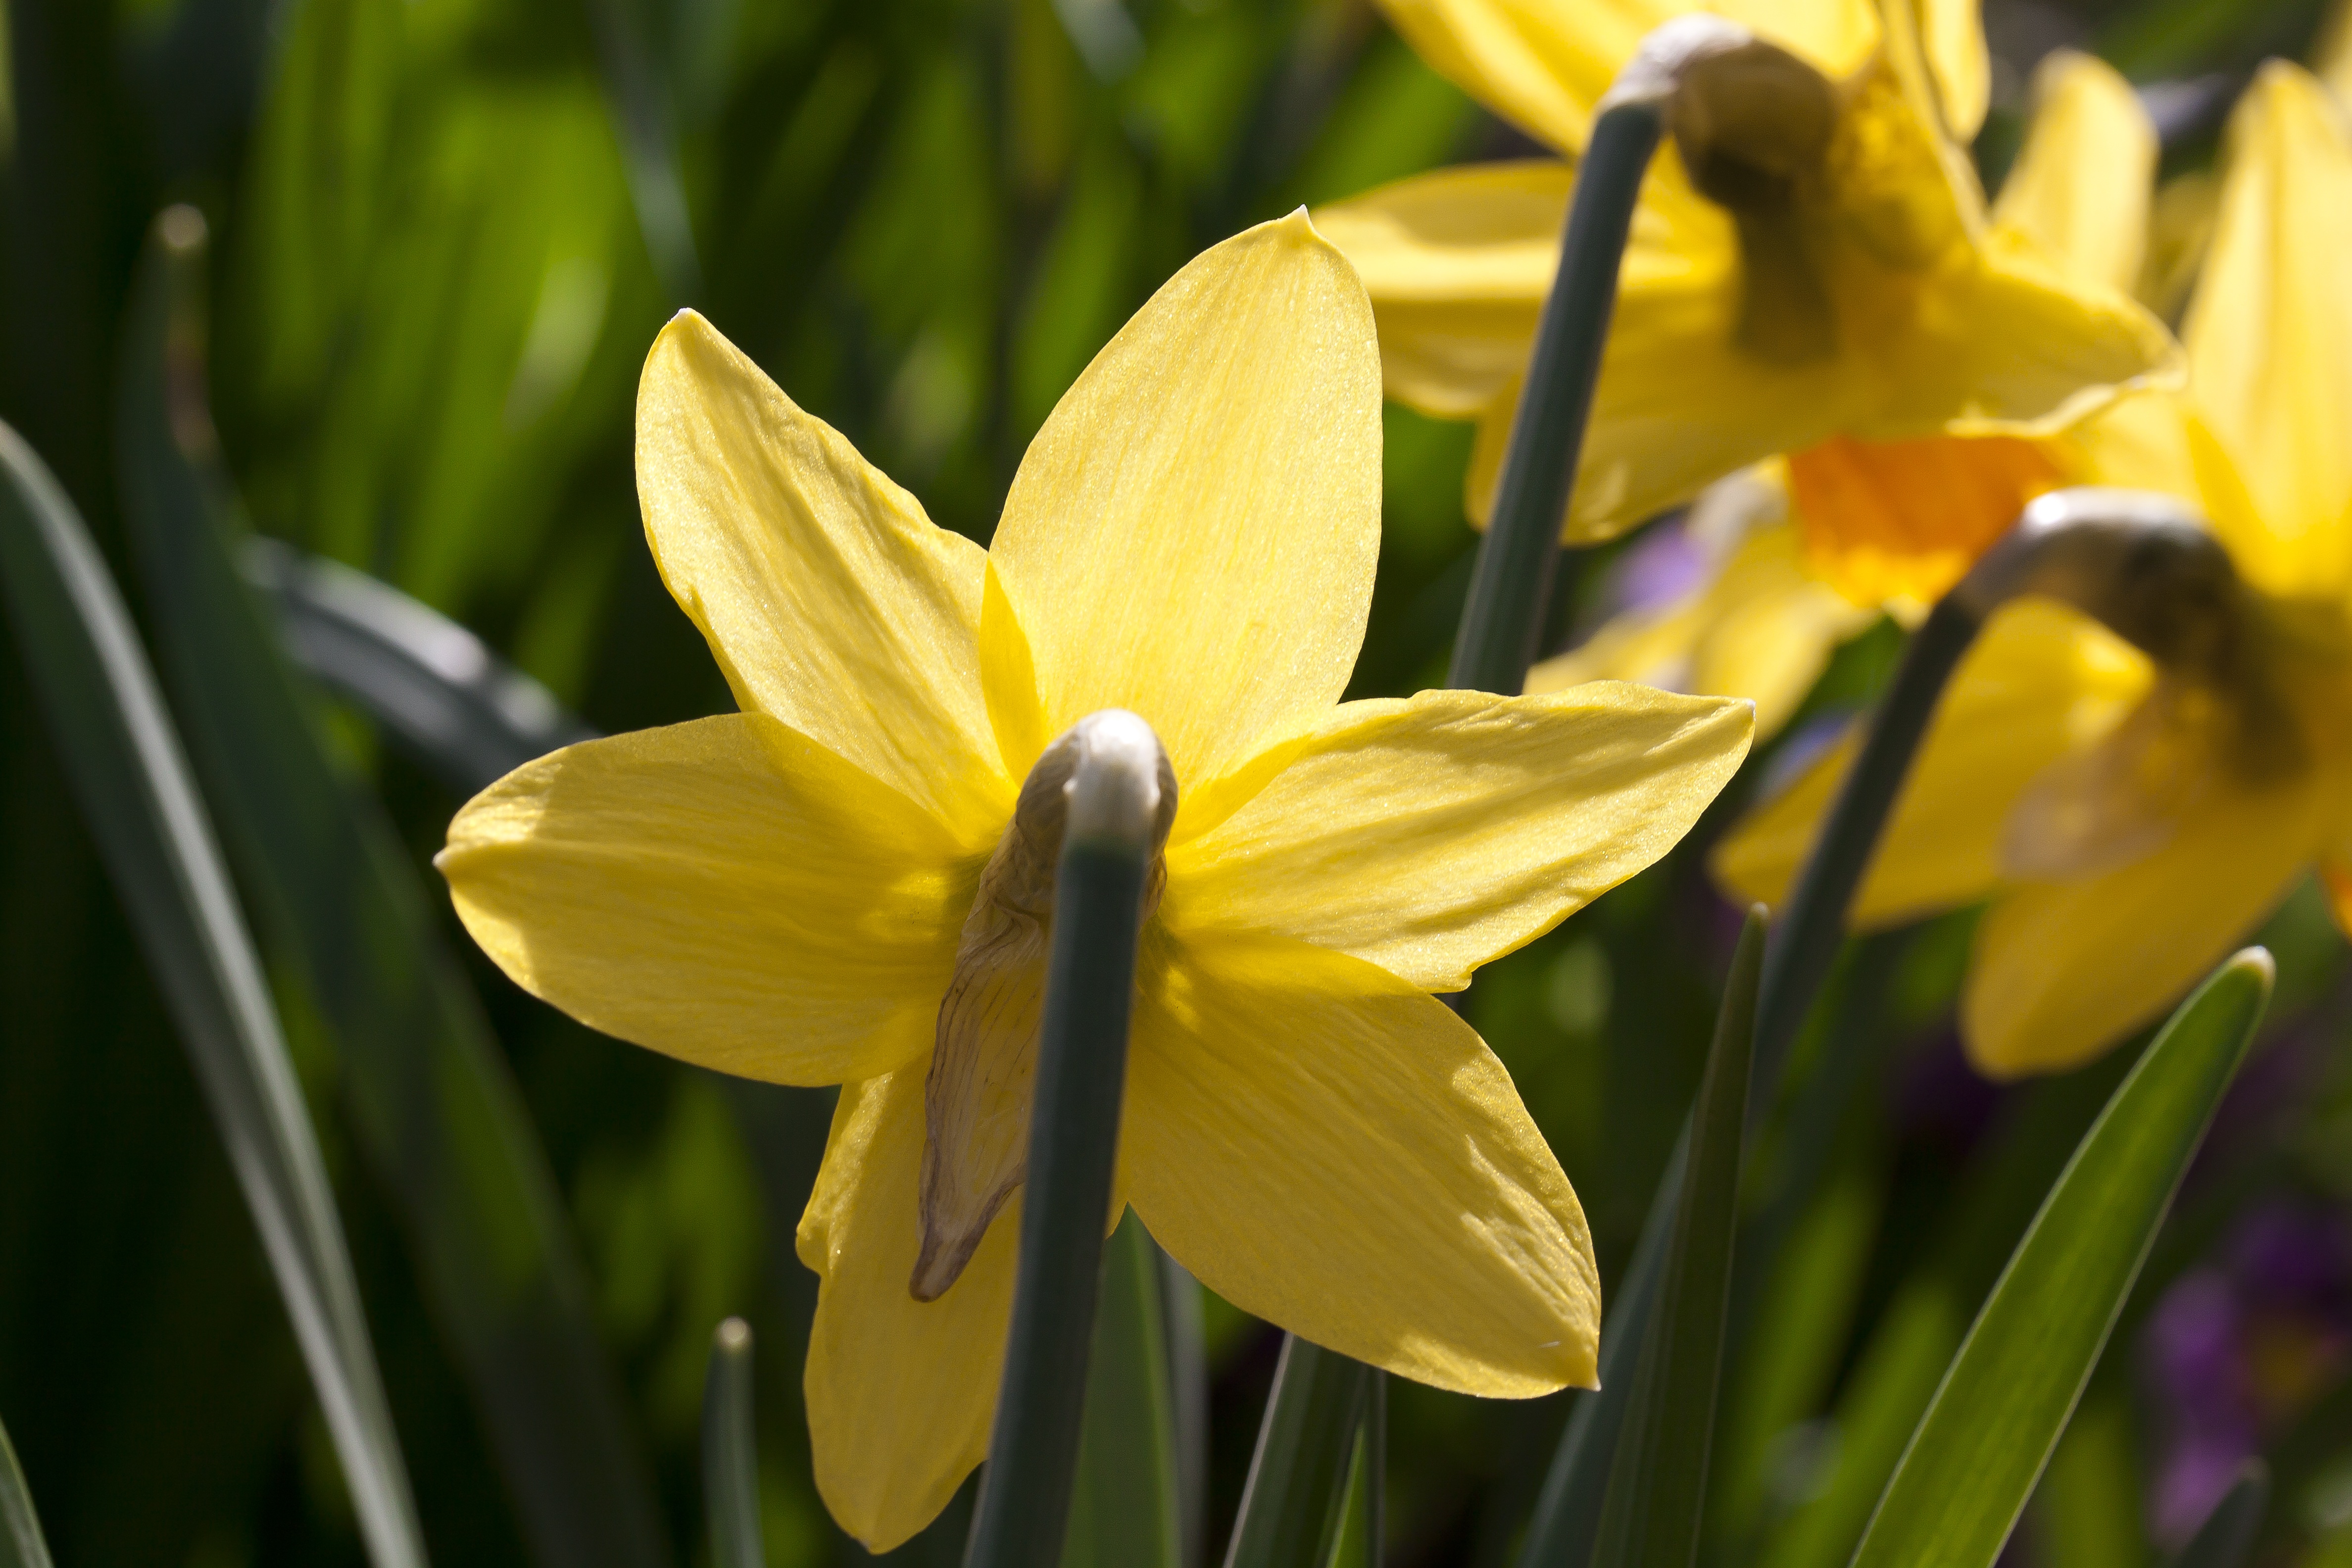
plant, flower, petal, bloom, orange, spring, botany, yellow, garden, daffodil, flora, flowers, narcissus, easter, back light, macro photography, flowering plant, lenz, amaryllis plant, plant stem, land plant